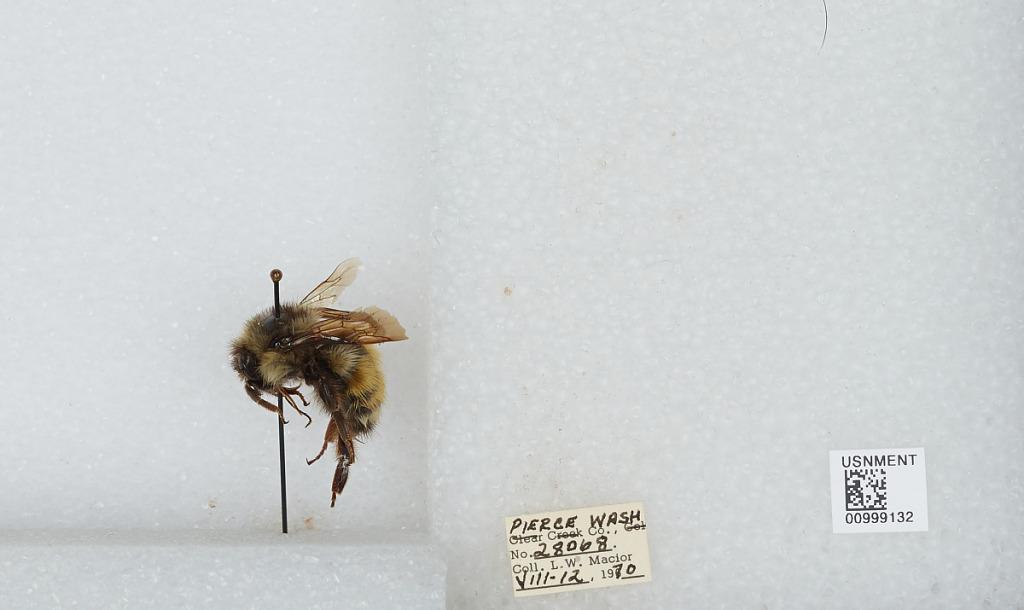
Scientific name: Bombus (Pyrobombus) melanopygus Nylander
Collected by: L. Macior
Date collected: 1970-8-12
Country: United States
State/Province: Washington
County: Pierce
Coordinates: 47.05, -122.12